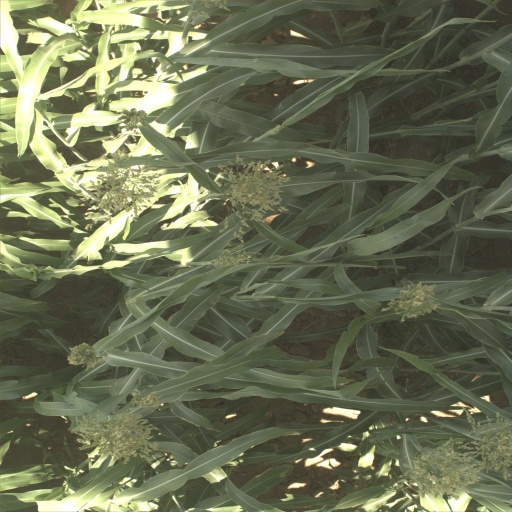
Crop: sorghum